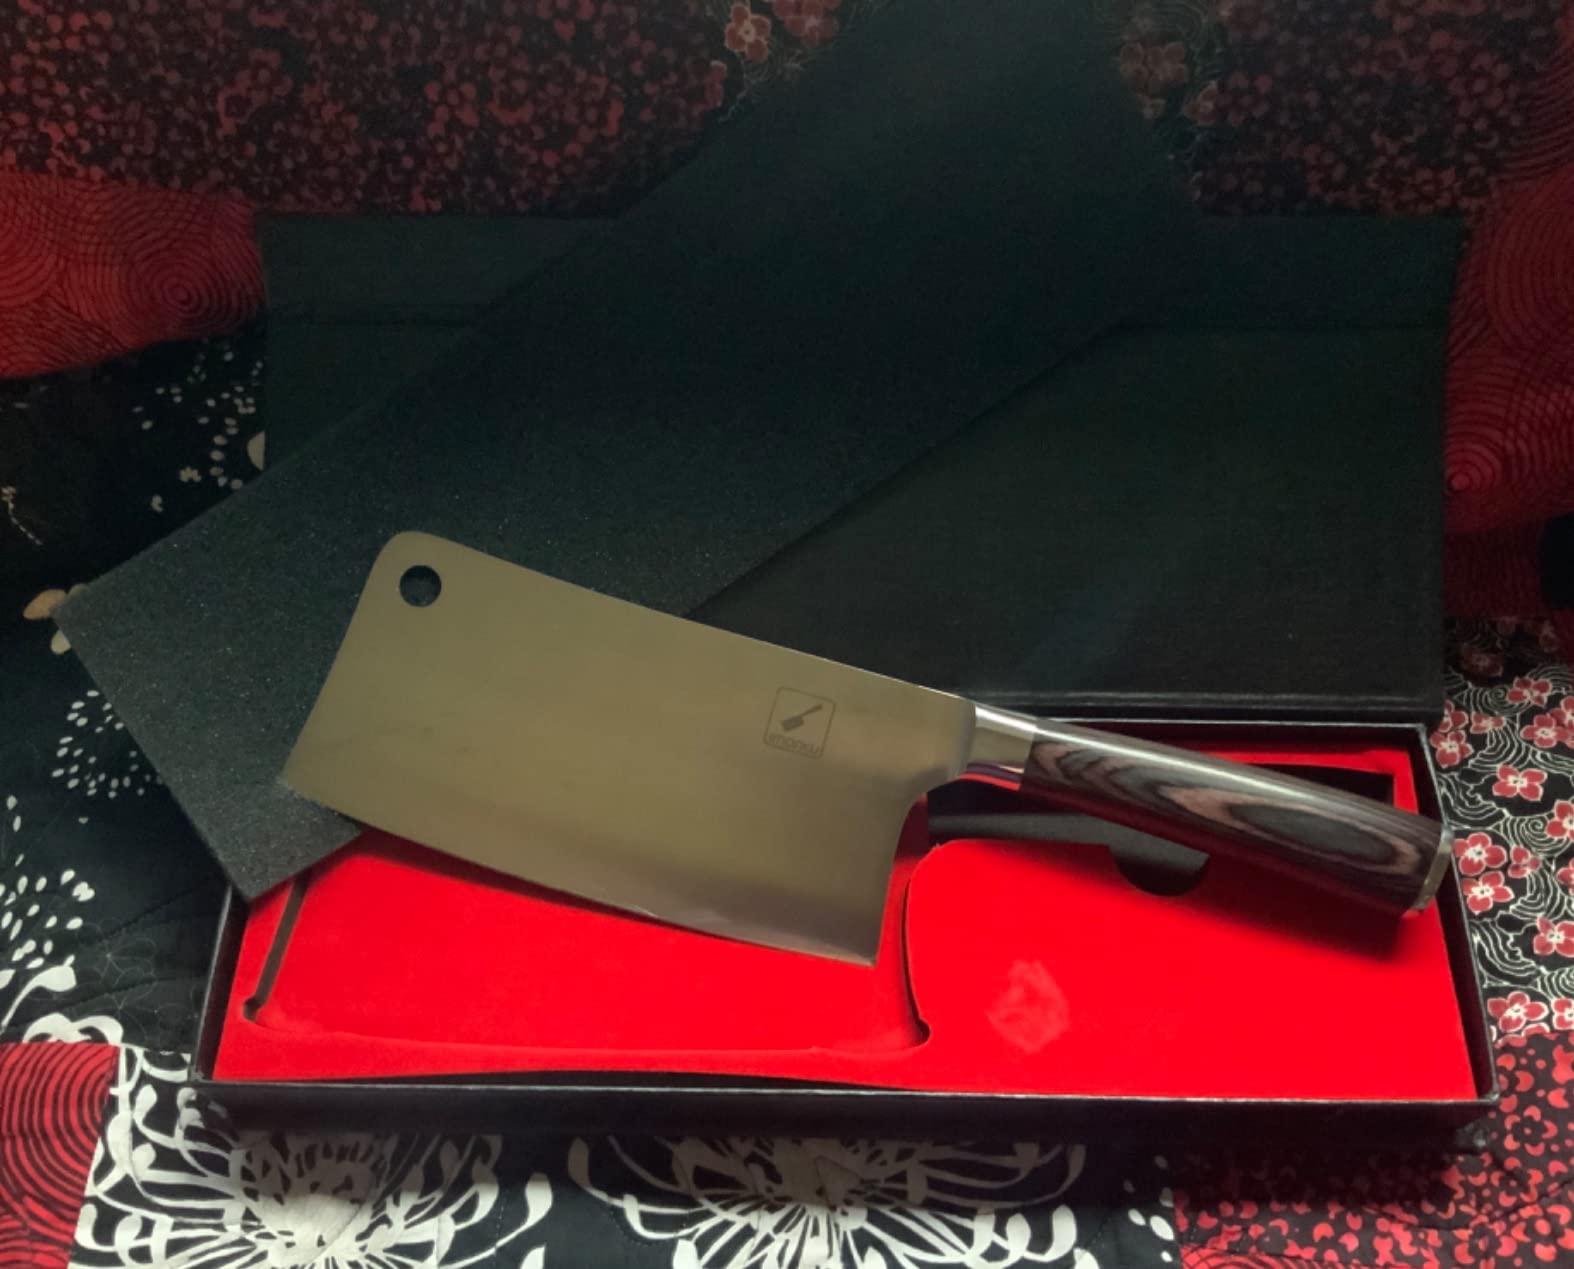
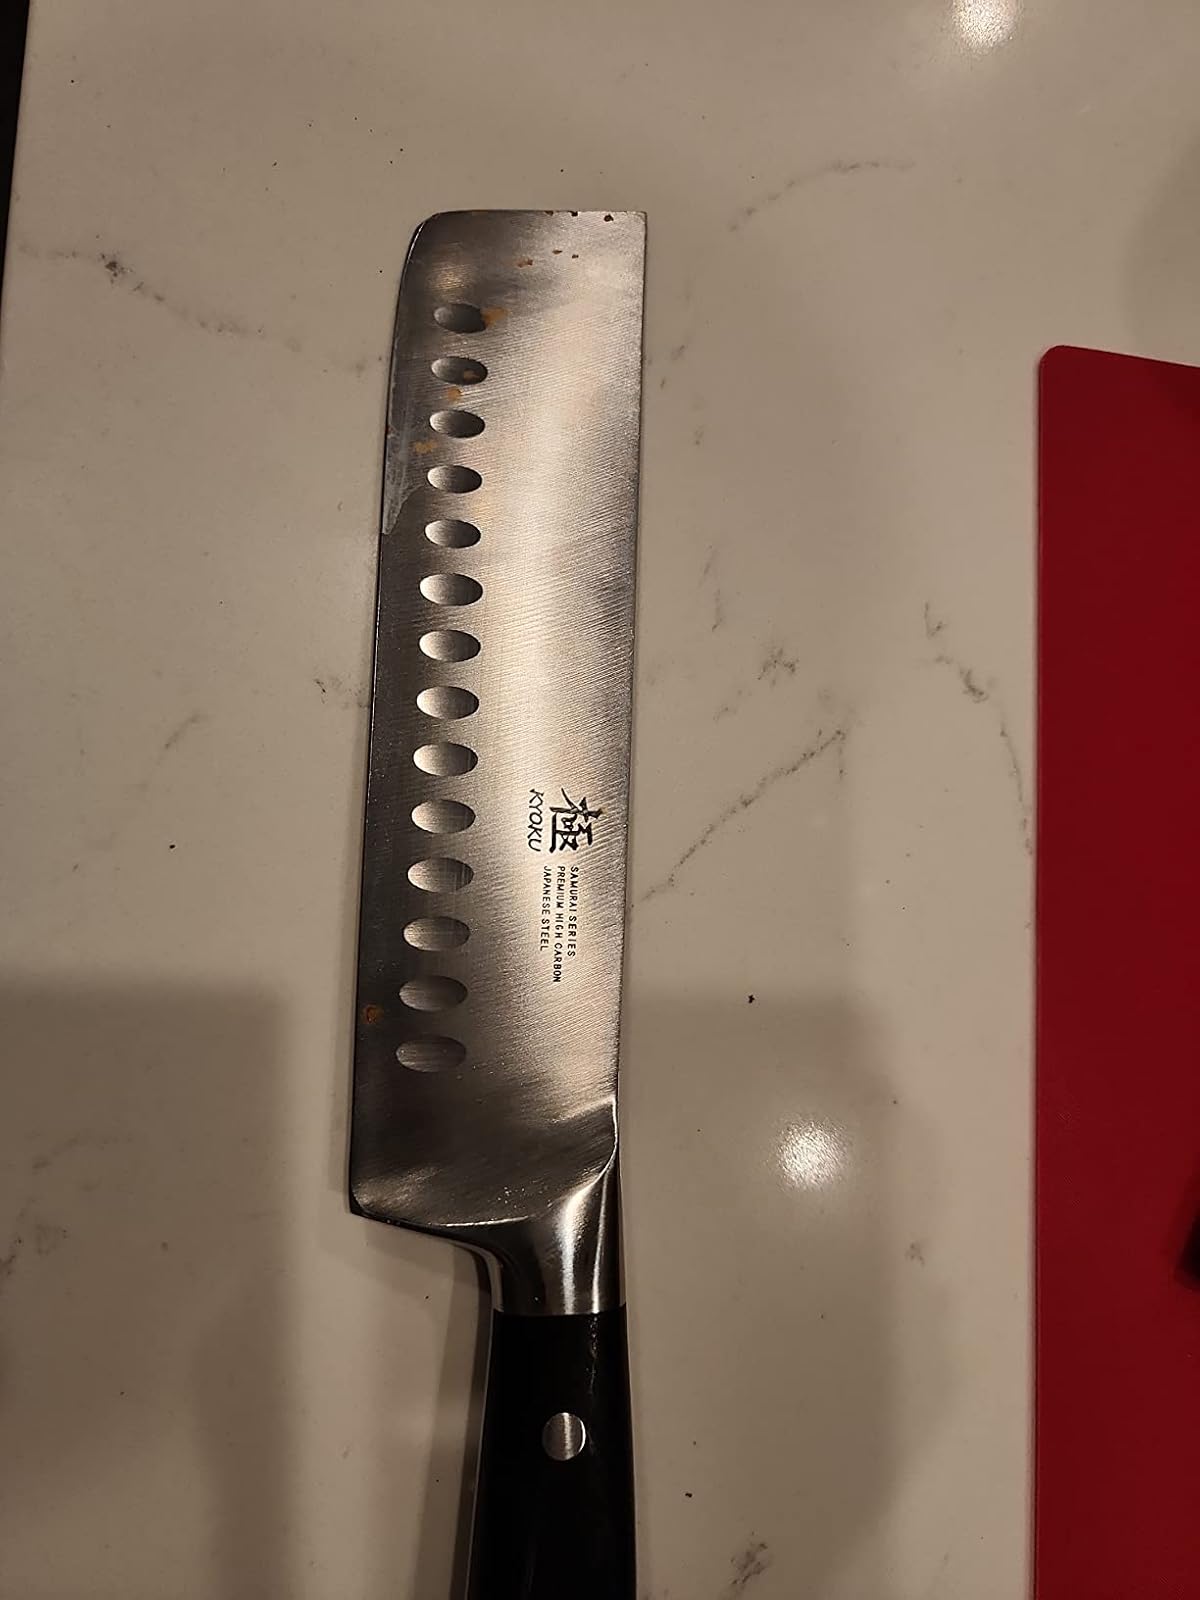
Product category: items_knife
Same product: no